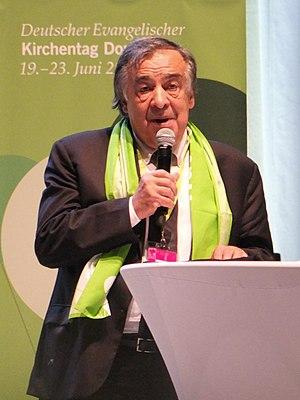
Leoluca Orlando Cascio, né le 1ᵉʳ août 1947 à Palerme, est un homme politique italien.